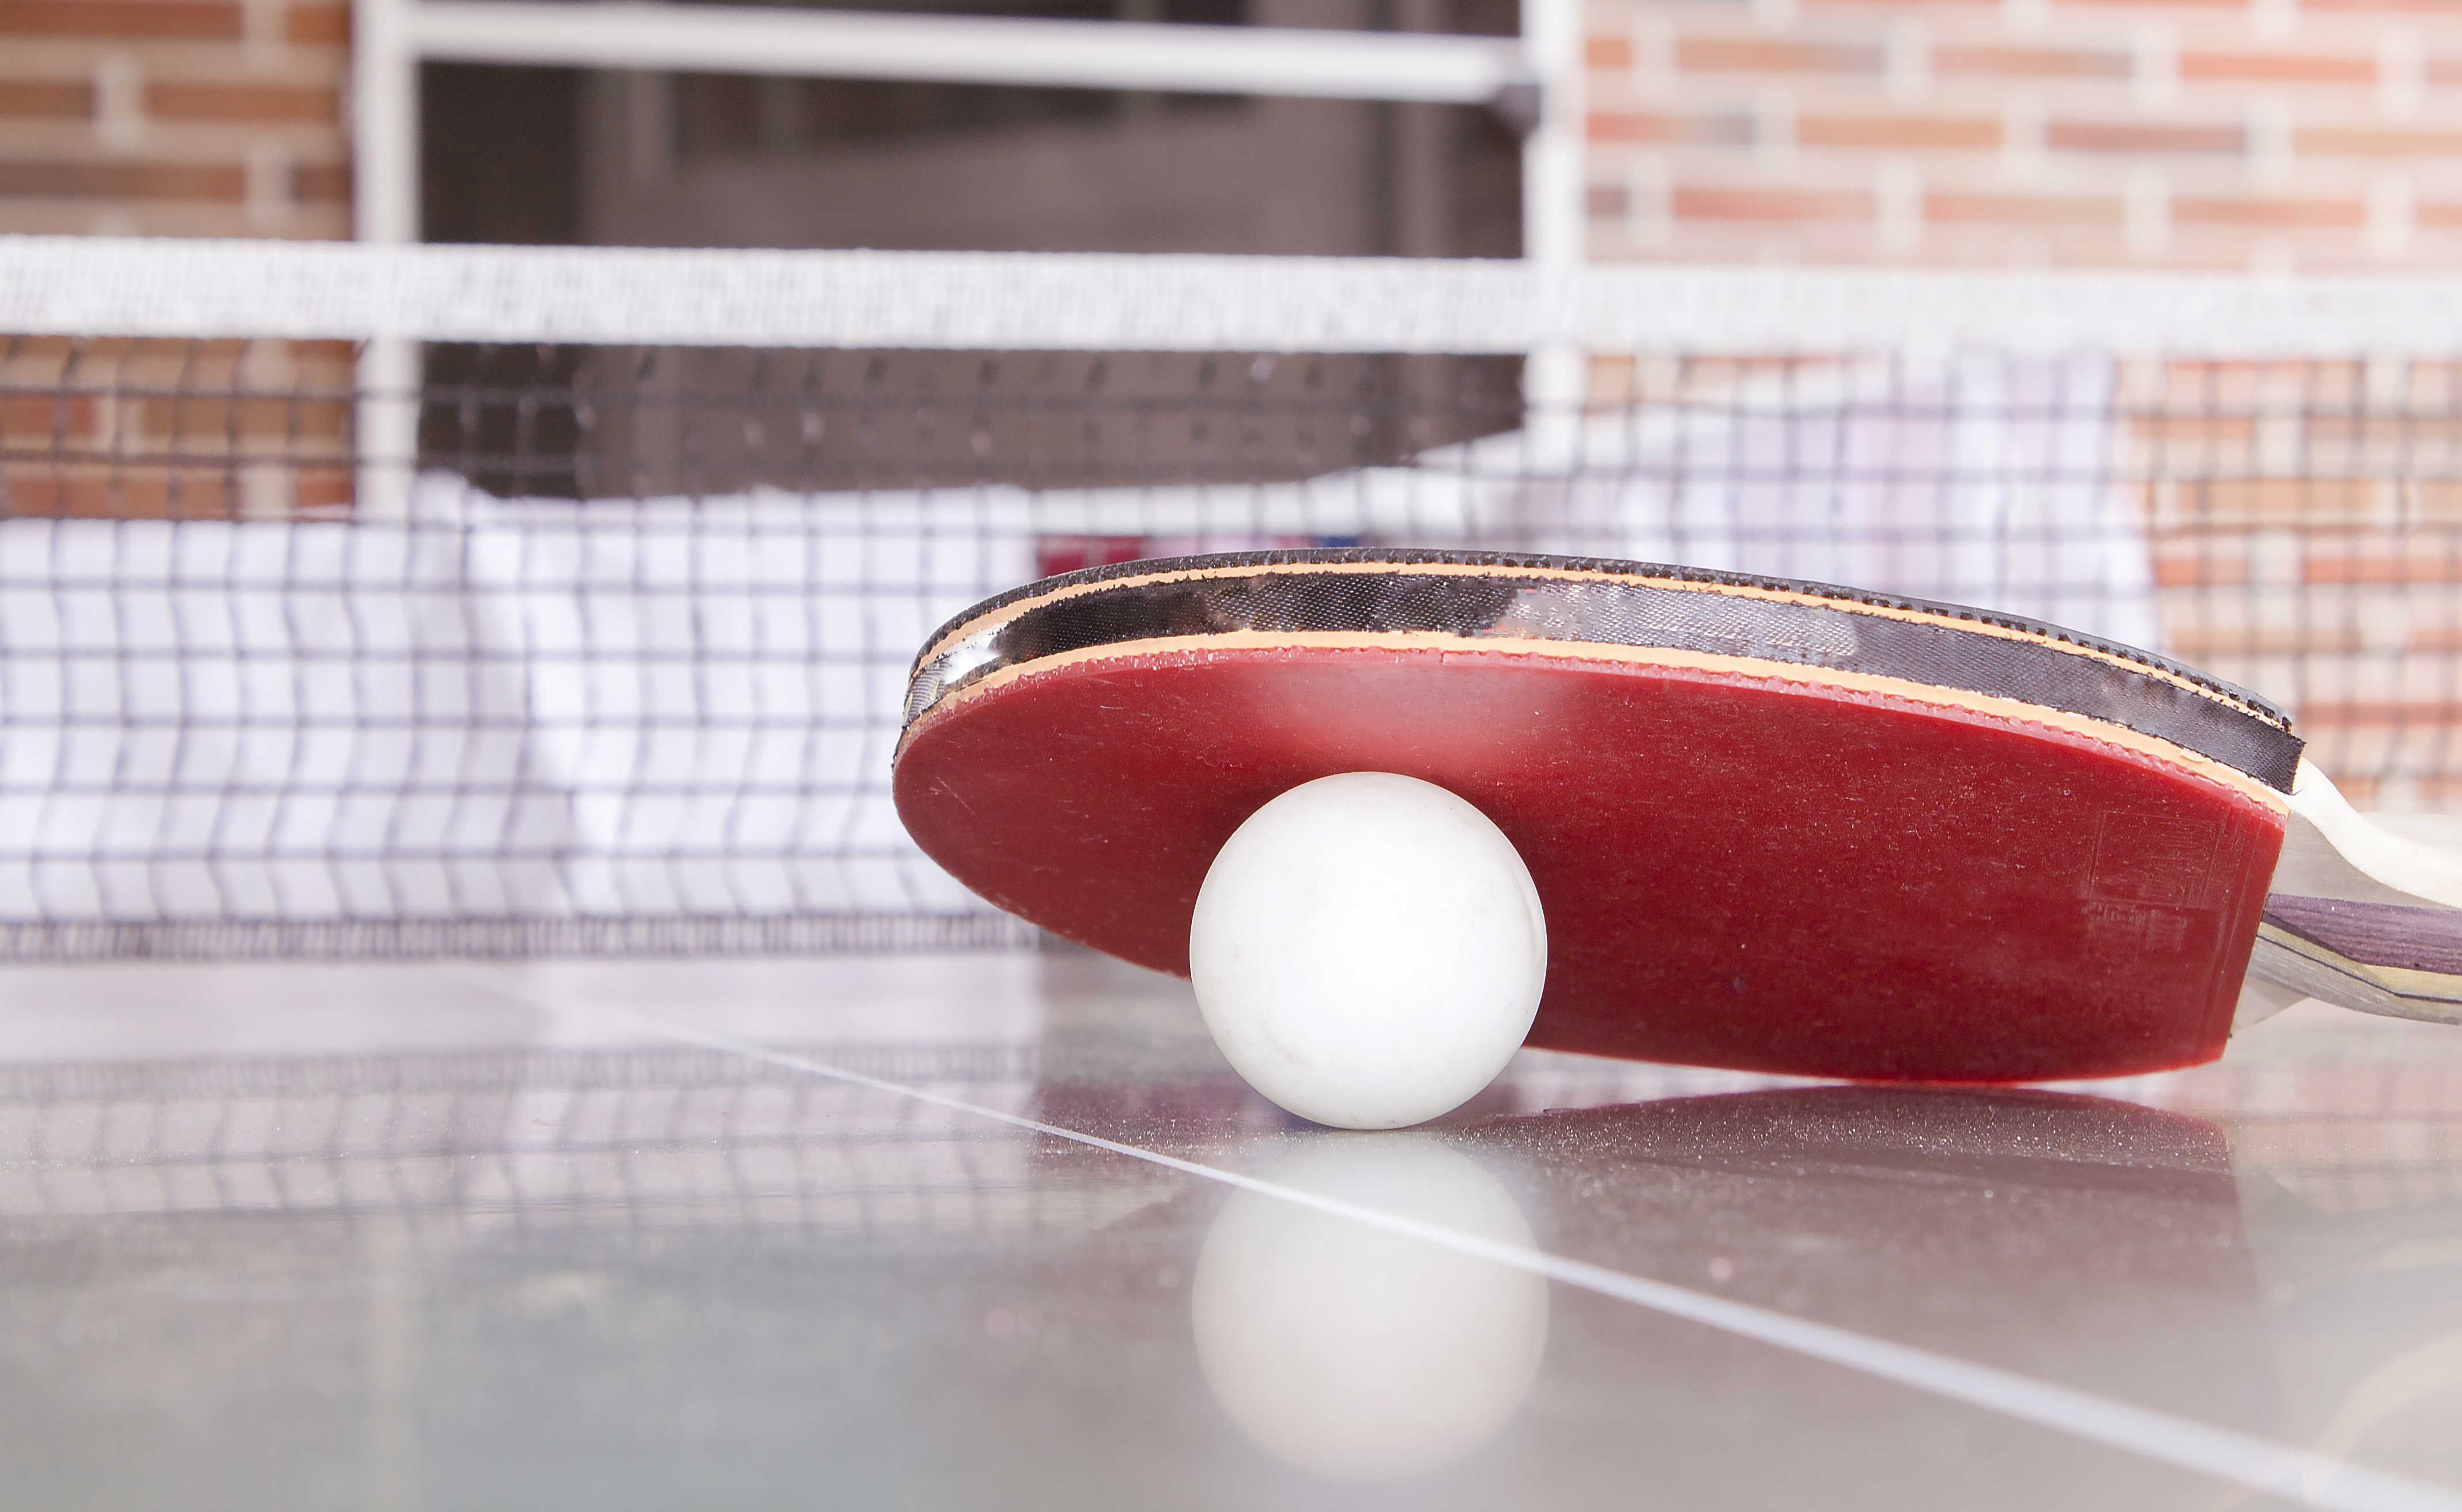
blur, technology, sport, food, red, gadget, close up, focus, glasses, net, table tennis, table tennis ball, table tennis paddle